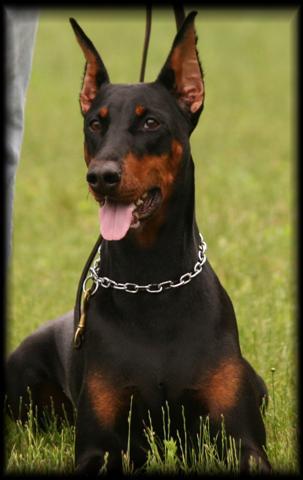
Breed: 209-n000054-Doberman